Andrew Pridham

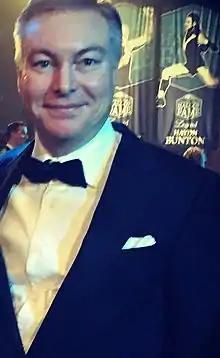

Andrew Pridham (born 24 August 1966) is an Australian investment banker. He is the Co-founder and Group Vice Chairman of financial services firm MA Financial Group as well as Chairman of AFL Club, the Sydney Swans.